Chandima Vijaya Bandara

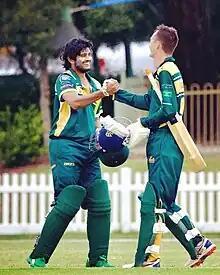
Chandima Bandara

Chandima Vijaya Bandara (born 27 April 1995) is a Sri Lankan cricketer. He made his first-class debut for Kurunegala Youth Cricket Club in Tier B of the 2018–19 Premier League Tournament on 1 April 2019.